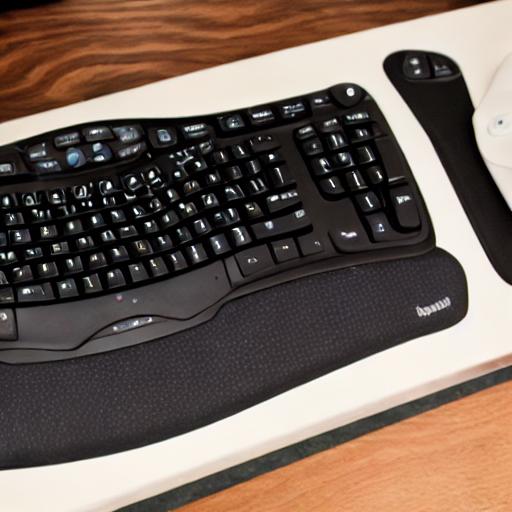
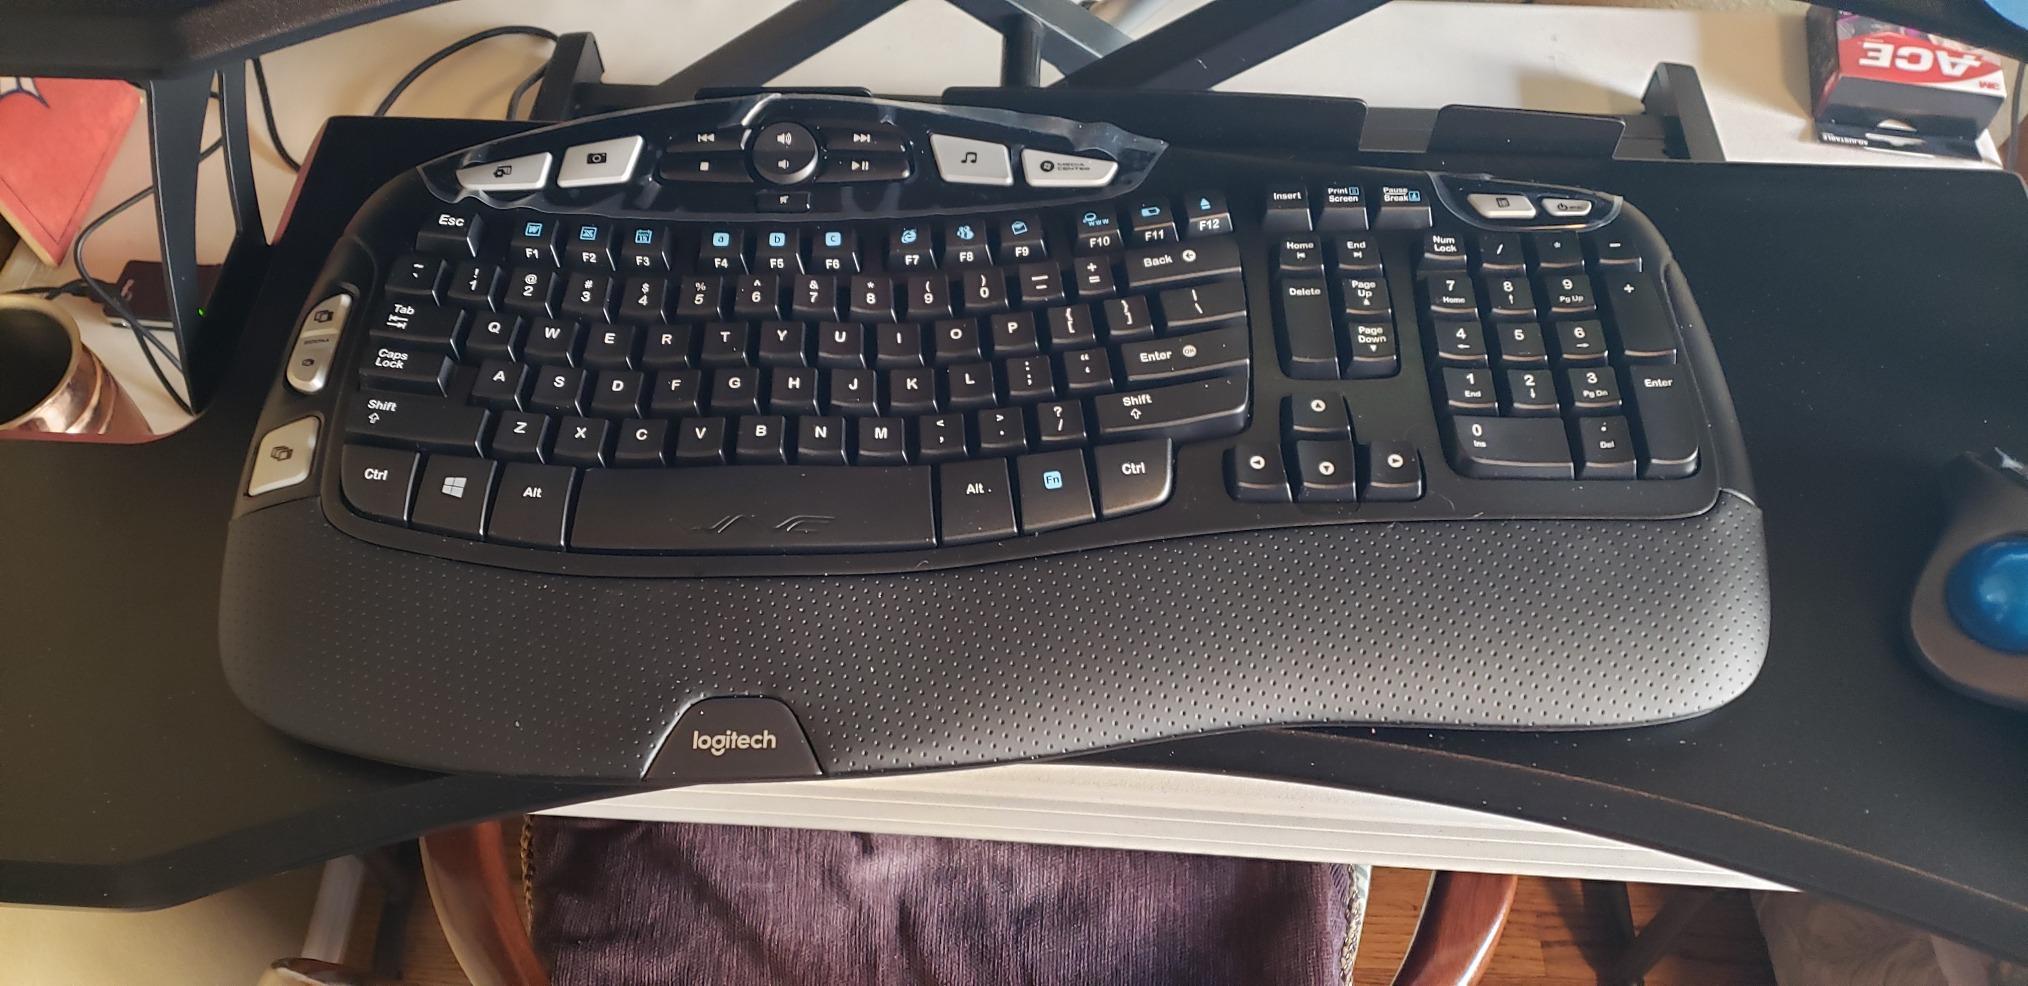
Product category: keyboard
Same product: no